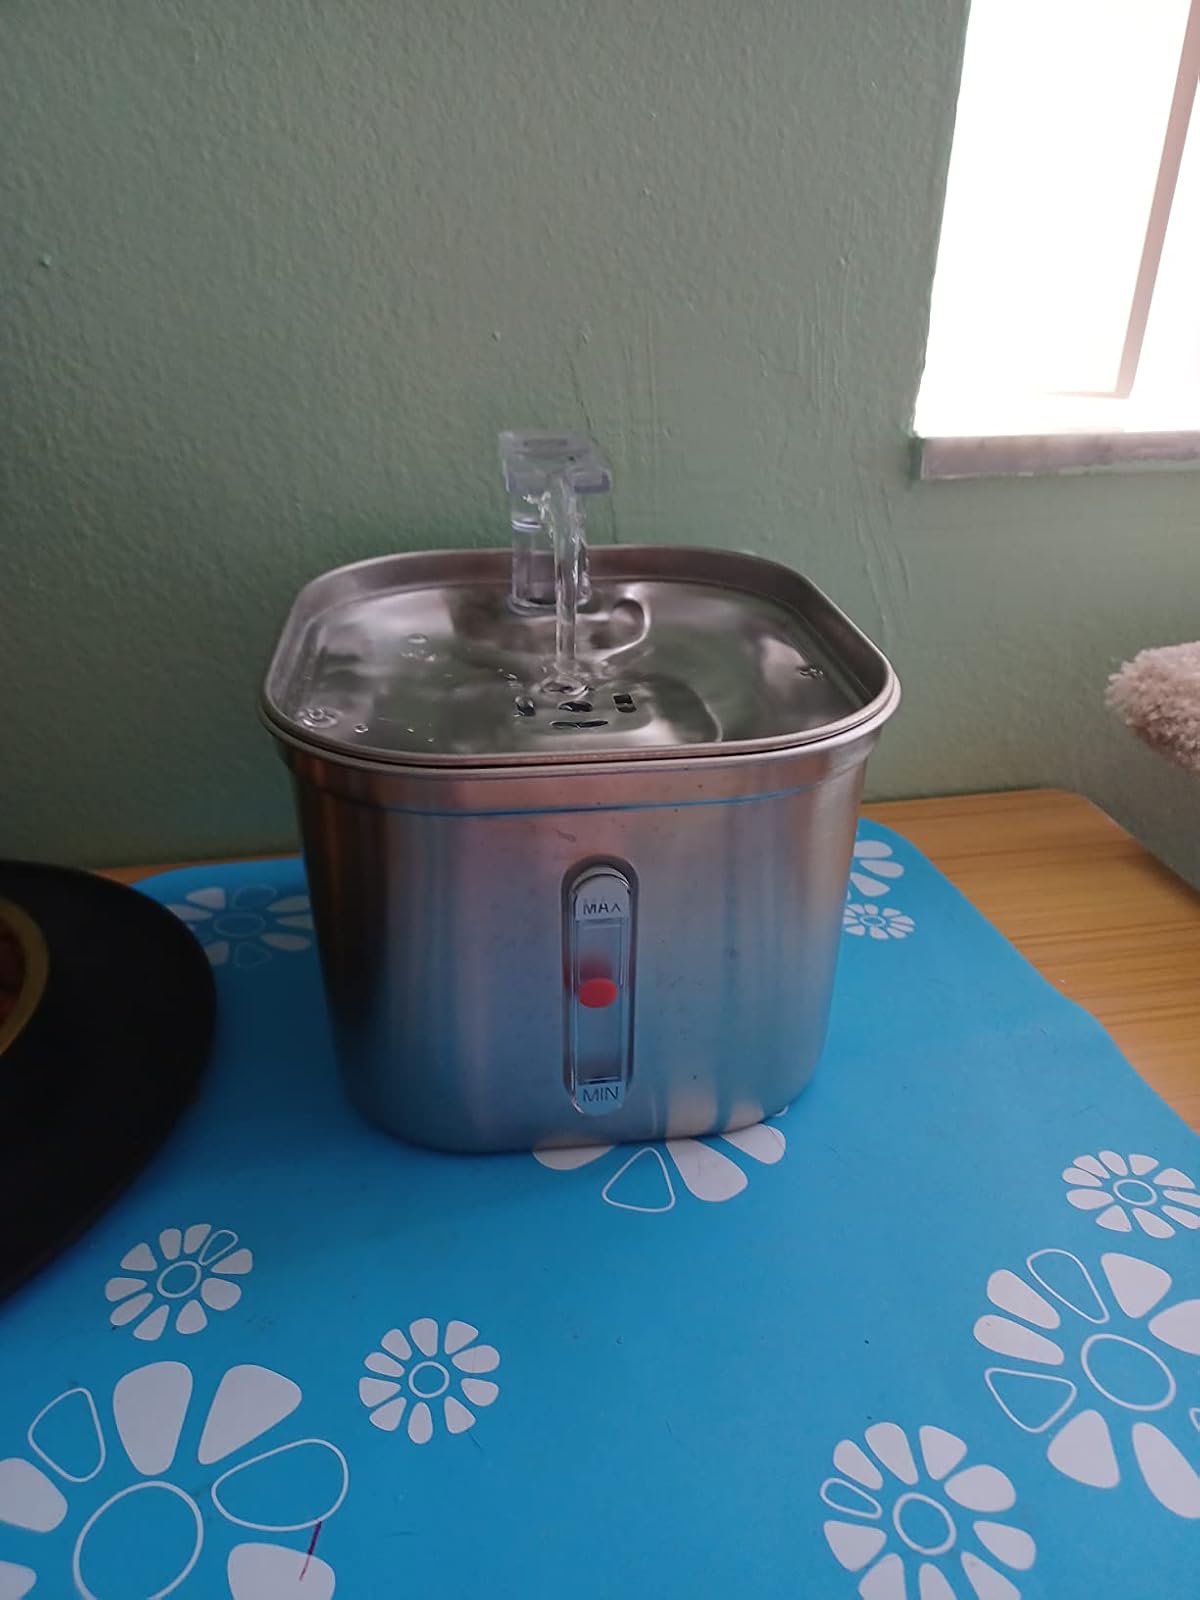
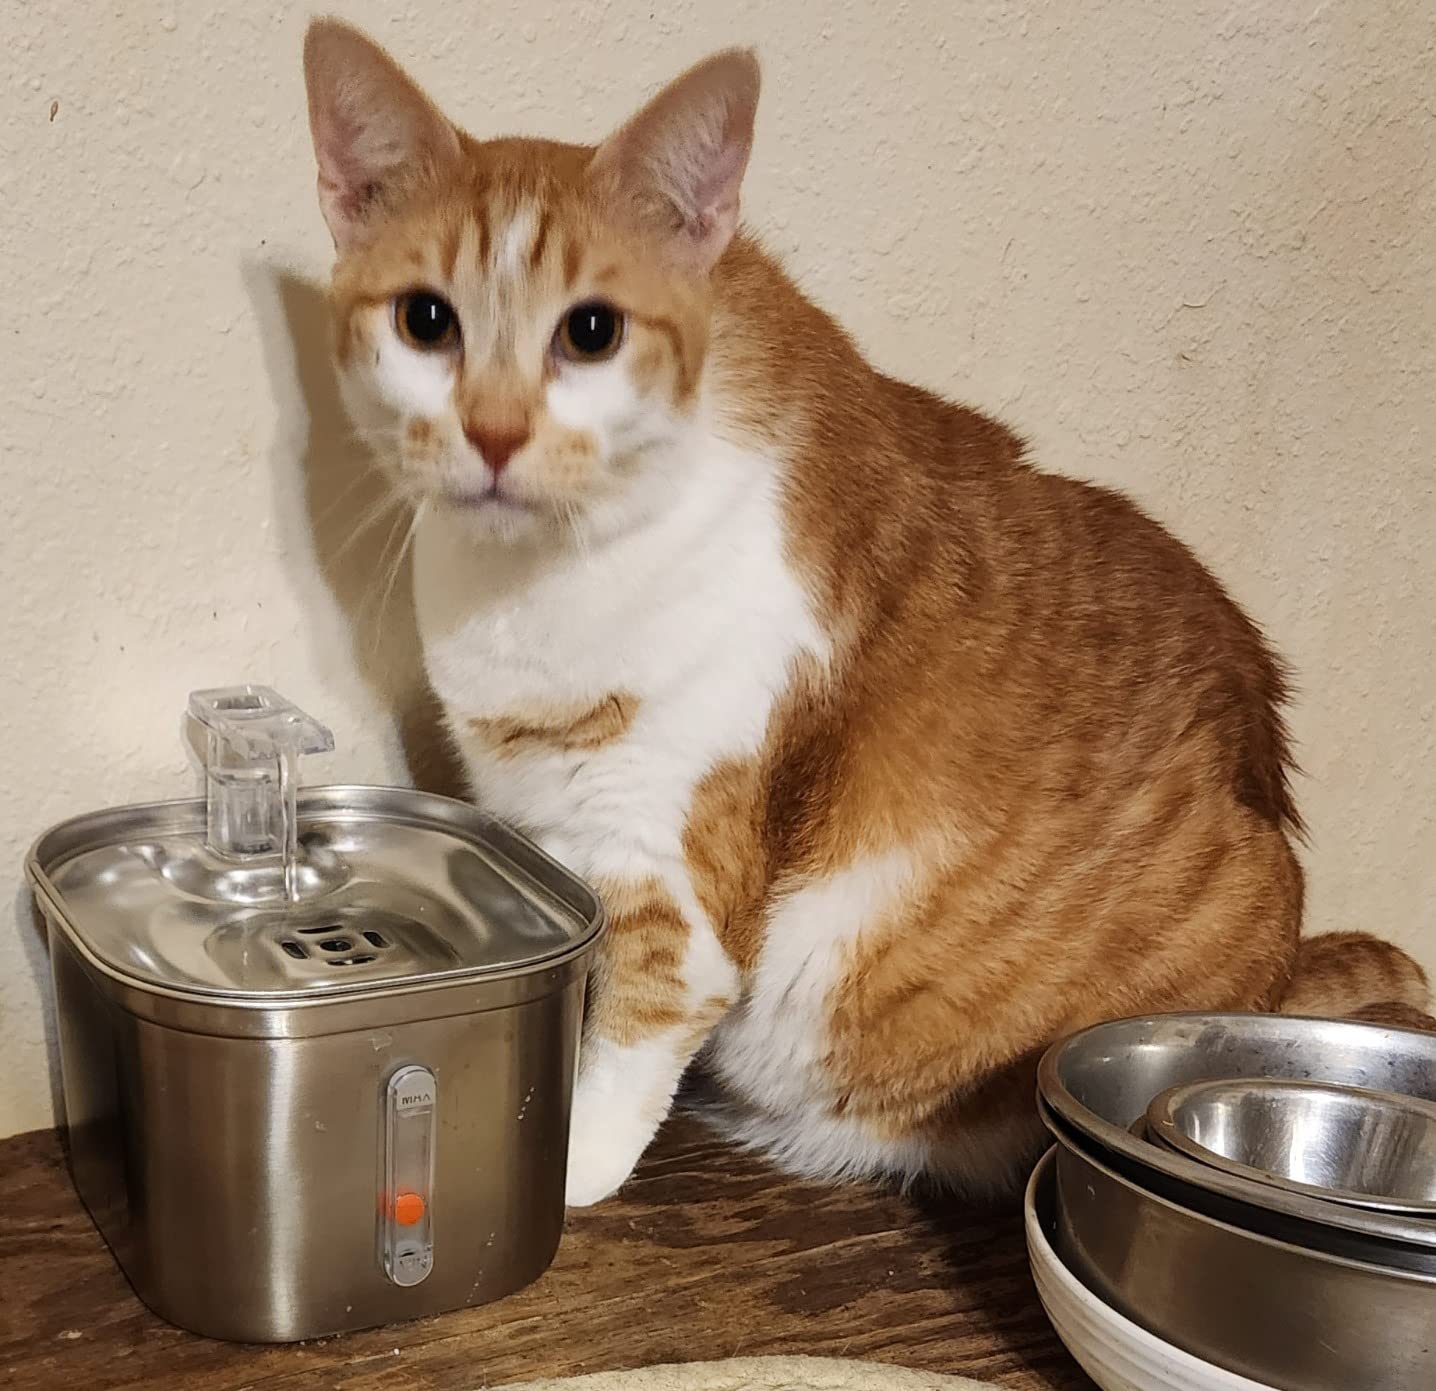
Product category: items_bowl
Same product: yes